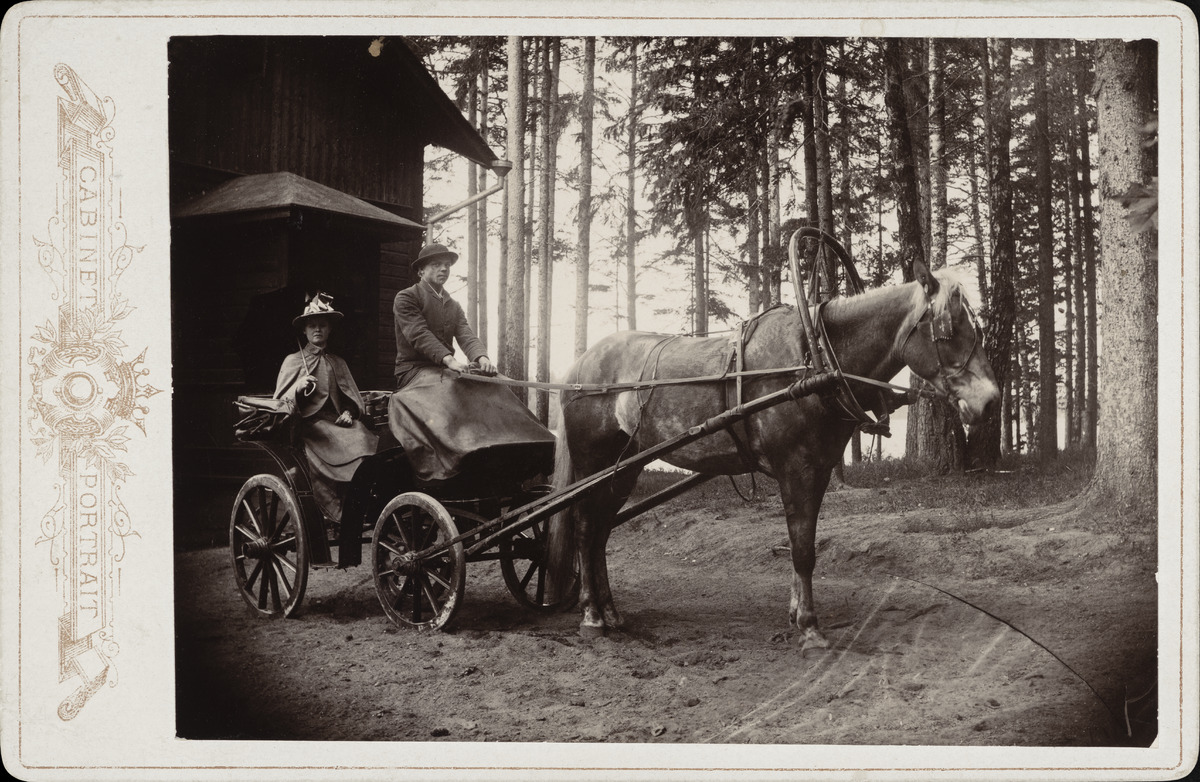
Hevosajoneuvot Laaksolan pihalla, Meilahti 5
sisällön kuvaus: Hevosajoneuvot Laaksolan pihalla, Meilahti 5. Vaunuissa Tella Strömberg, os. Ståhlberg. mustavalkoinen
Ajankohta: kuvausaika 1890 -luku
Paikka: Suomi, Uusimaa, Helsinki, Meilahti Helsinki, Meilahti 5 Laaksola
Aiheet: hevosajoneuvot, puurakennukset, huvilat, hevoset, miehet, naiset